Answer in natural language. Which point is closer to the camera taking this photo, point A  or point B? Choose between the following options: A or B
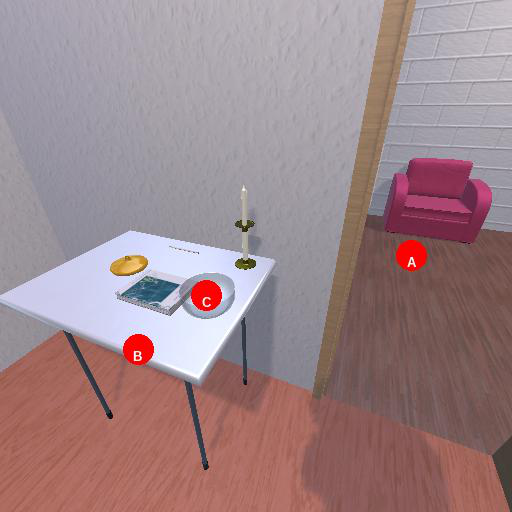
<answer>B</answer>